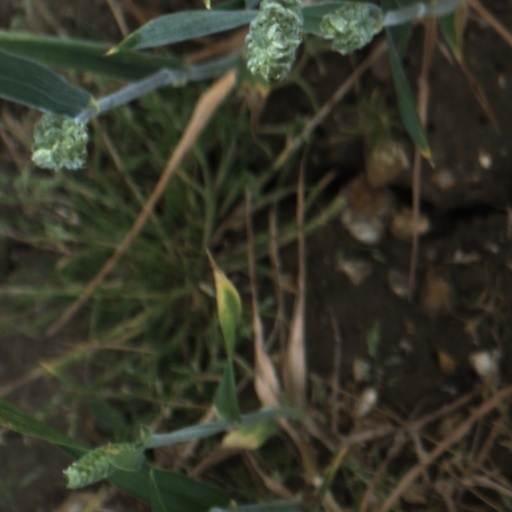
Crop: wheat